Florida State Road 694

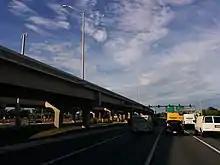
Looking at the Gandy Freeway overpasses at 4th Street N, St. Petersburg, FL

After being shelved for decades, largely due to a lack of funding, the Gandy Freeway section from just east of 4th Street N to the I-275 interchange was finally built at a cost of $83 million. This project comprised a four to six-lane elevated highway, with overpasses at 4th Street N/Roosevelt Boulevard, 9th Street N (also known as MLK Street N), and 94th Avenue N. A four lane frontage road system (two lanes in each direction) would parallel the elevated structures. In recent years, the Florida Department of Transportation has seen this particular project as an increasing priority for relieving congestion along the corridor, which is why the project was fast-tracked for construction in recent years.